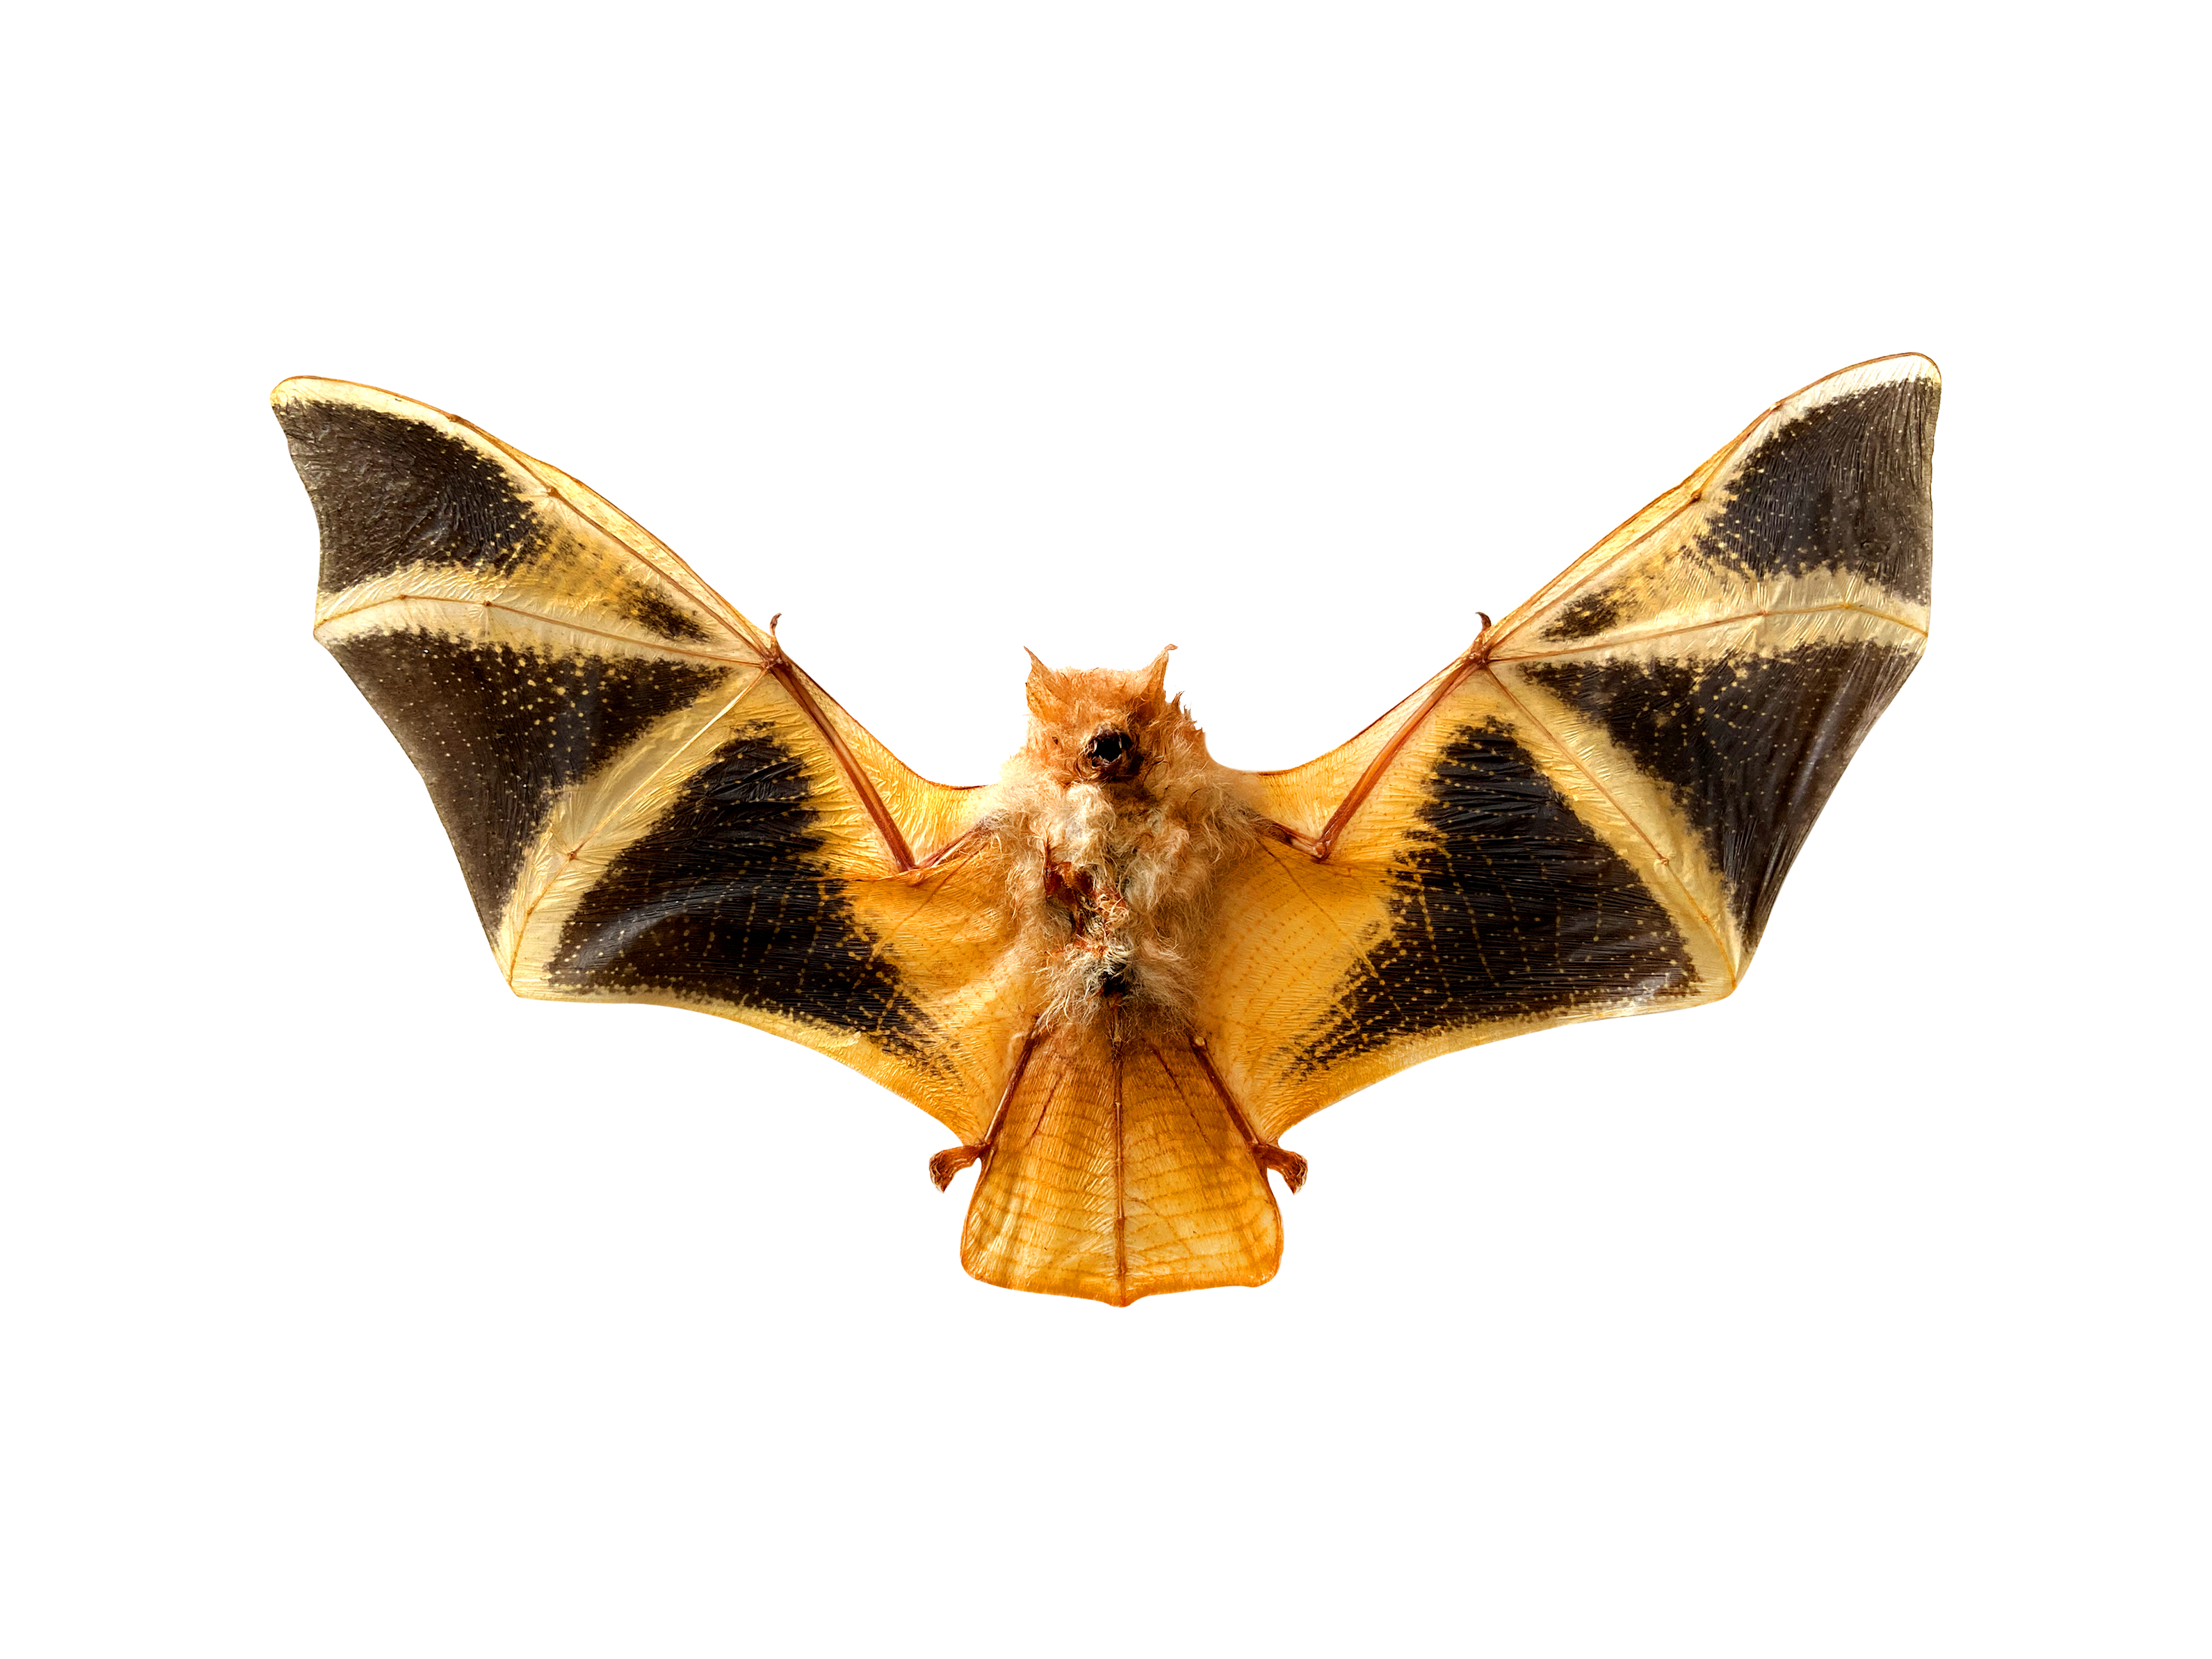
bat, nature, animal, fly, flying, insect, moth, moths and butterflies, butterfly, invertebrate, bombycidae, wing, papilio machaon, pollinator, emperor moths, papilio, wildlife, Lymantria dispar dispar